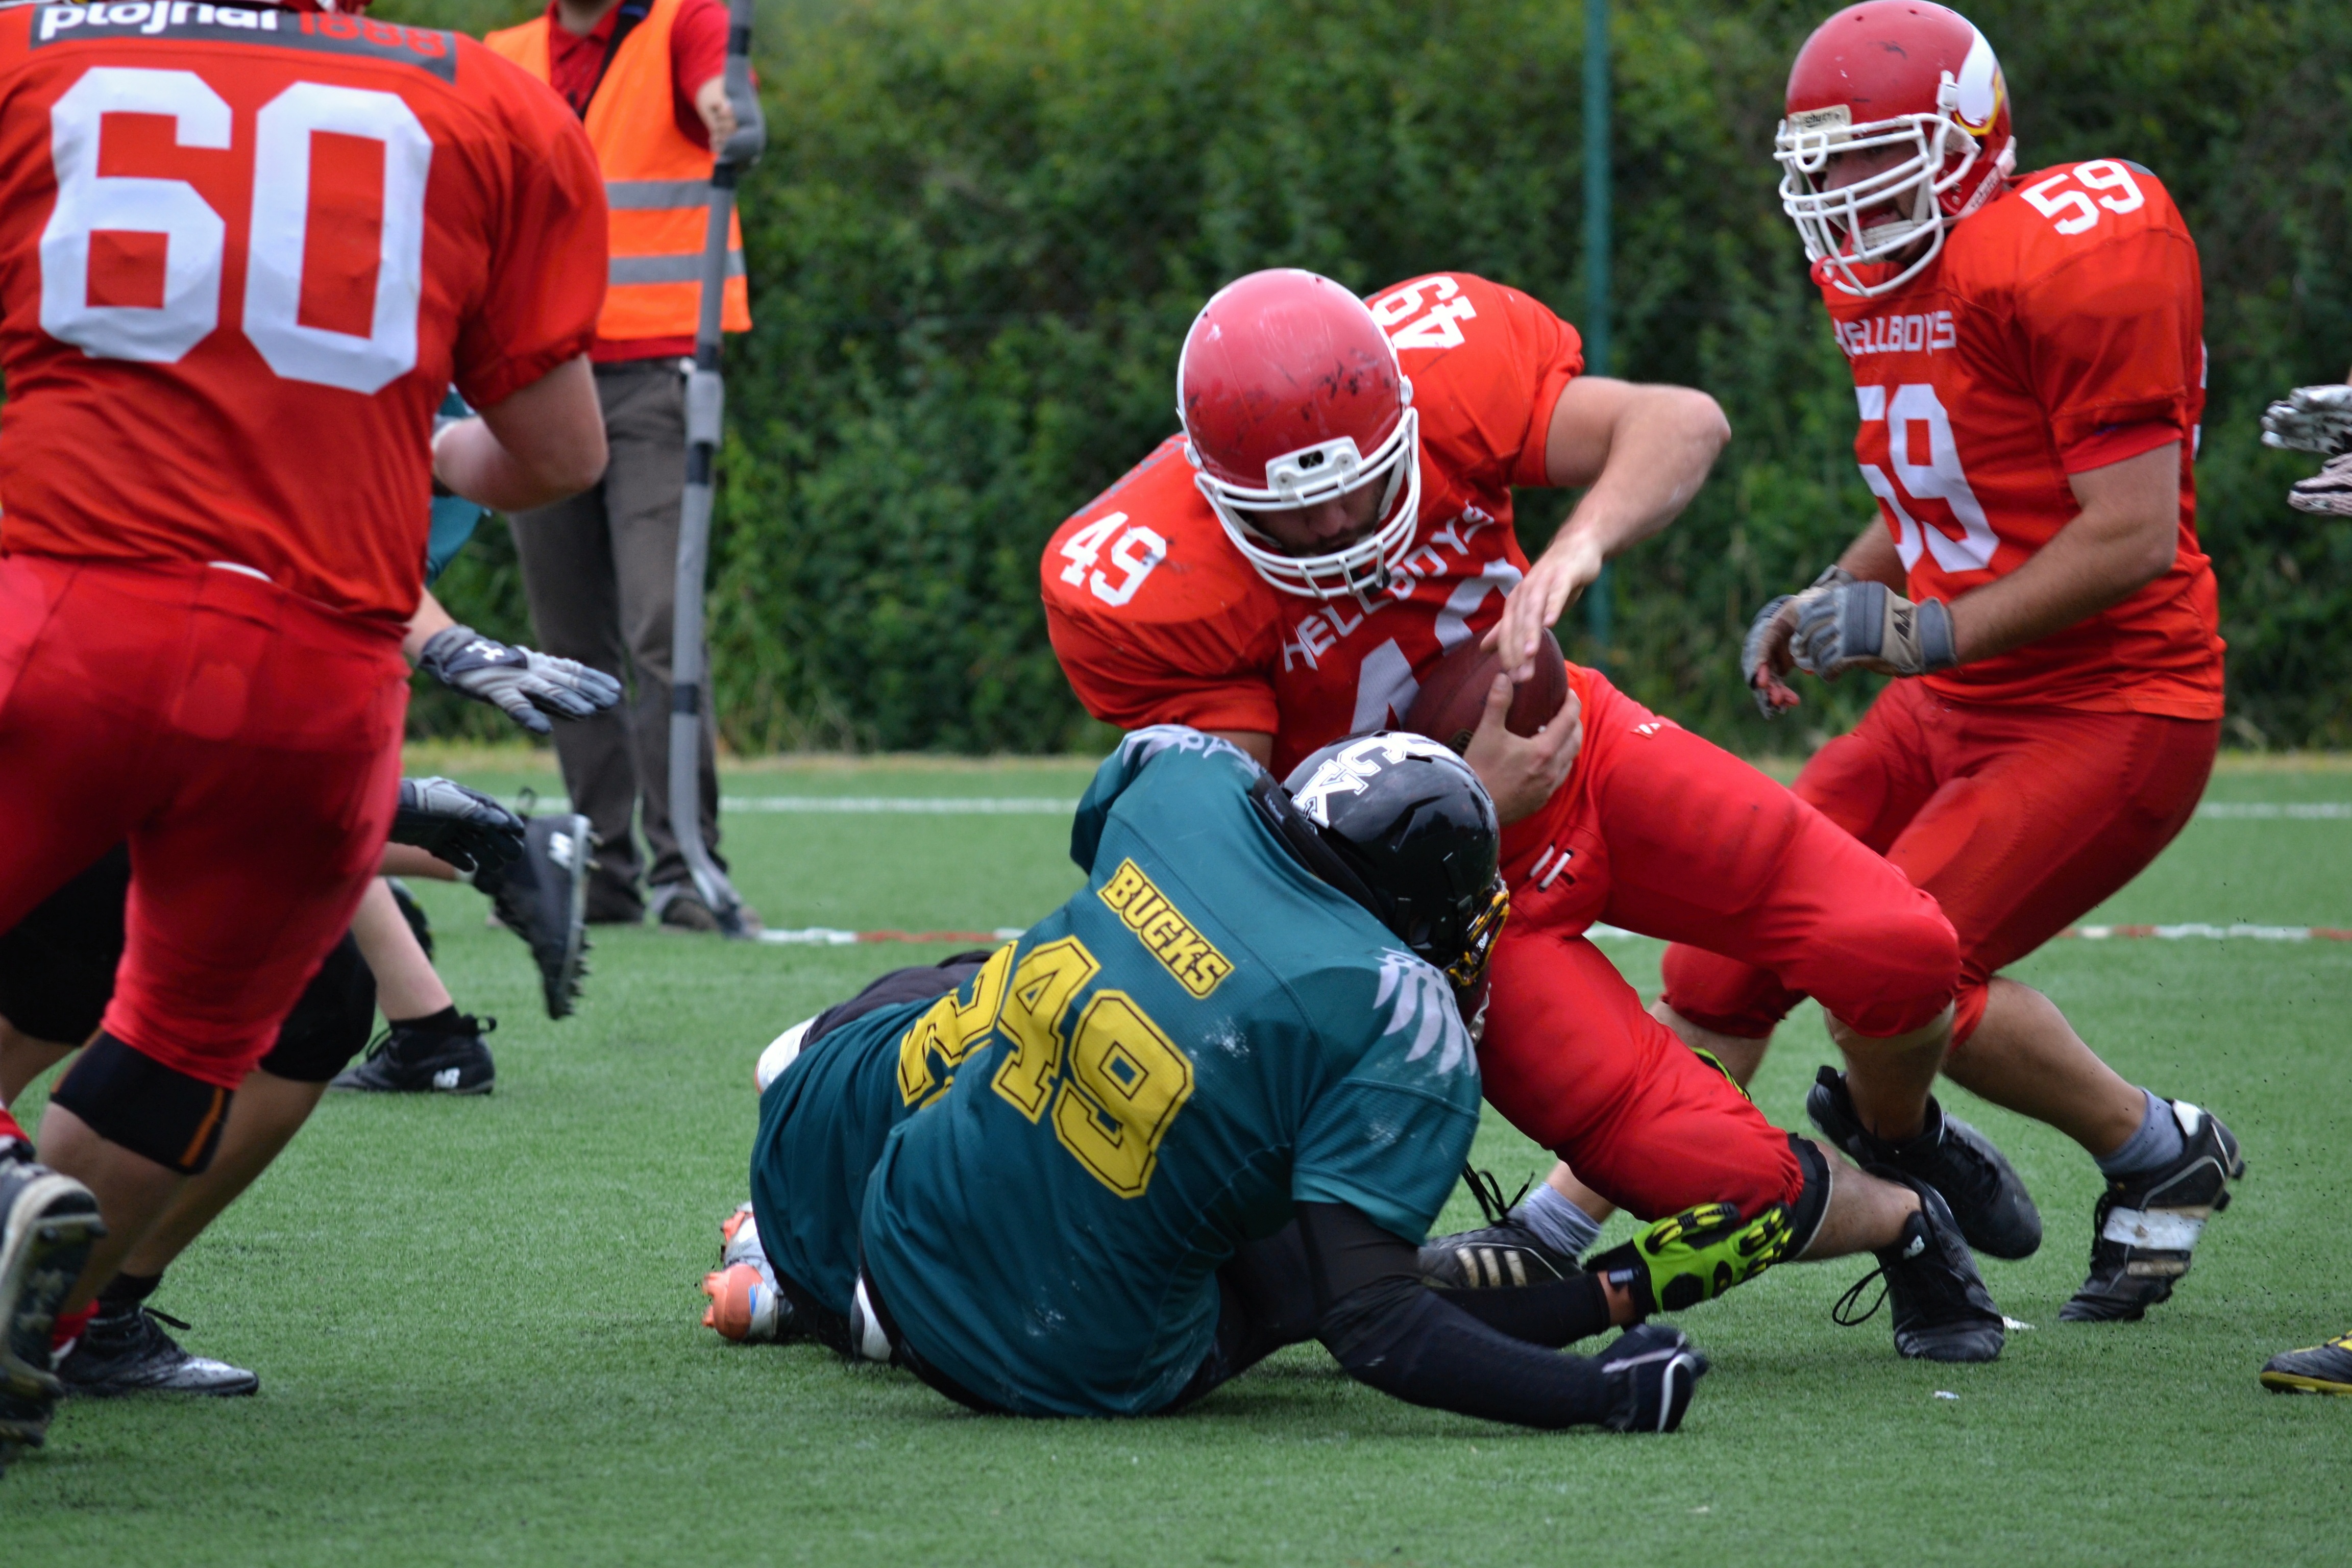
sport, run, soccer, football, player, team, american football, sports, ball, interception, tackle, football player, ball game, team sport, teammates, opponent, canadian football, gridiron football, contact game, stop players, chamfer ground